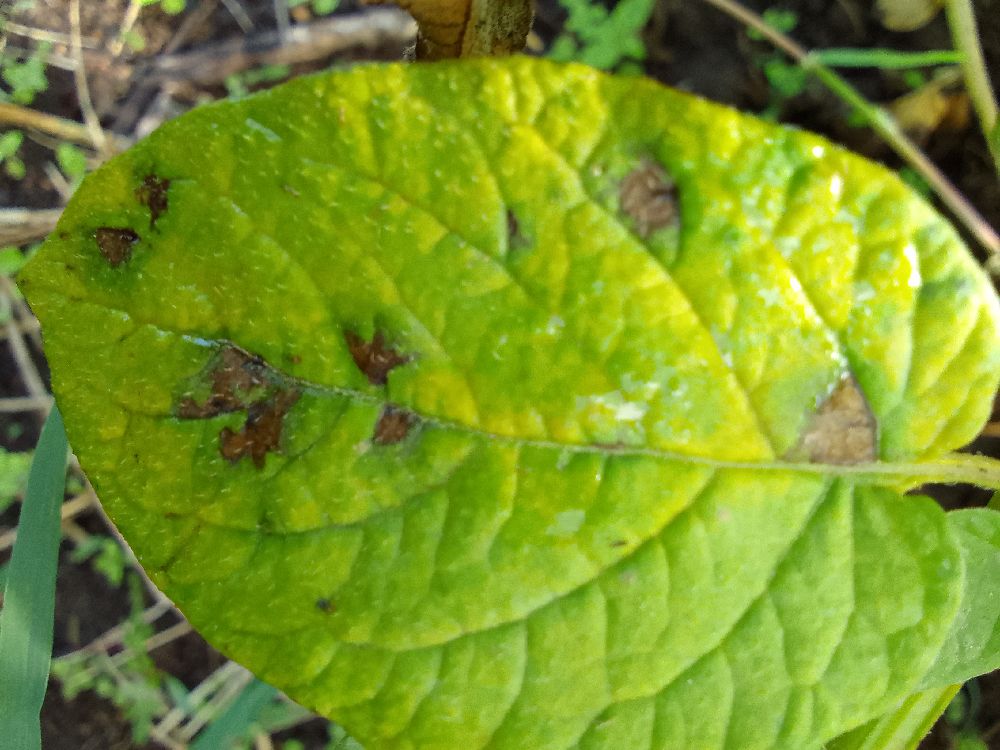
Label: Early blight